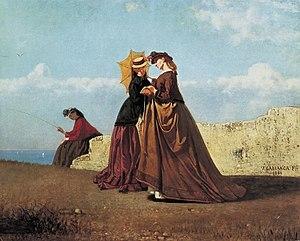
Vincenzo Cabianca, est un peintre italien du mouvement des Macchiaioli au XIXᵉ siècle.